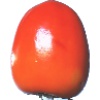
Label: Kaki 1